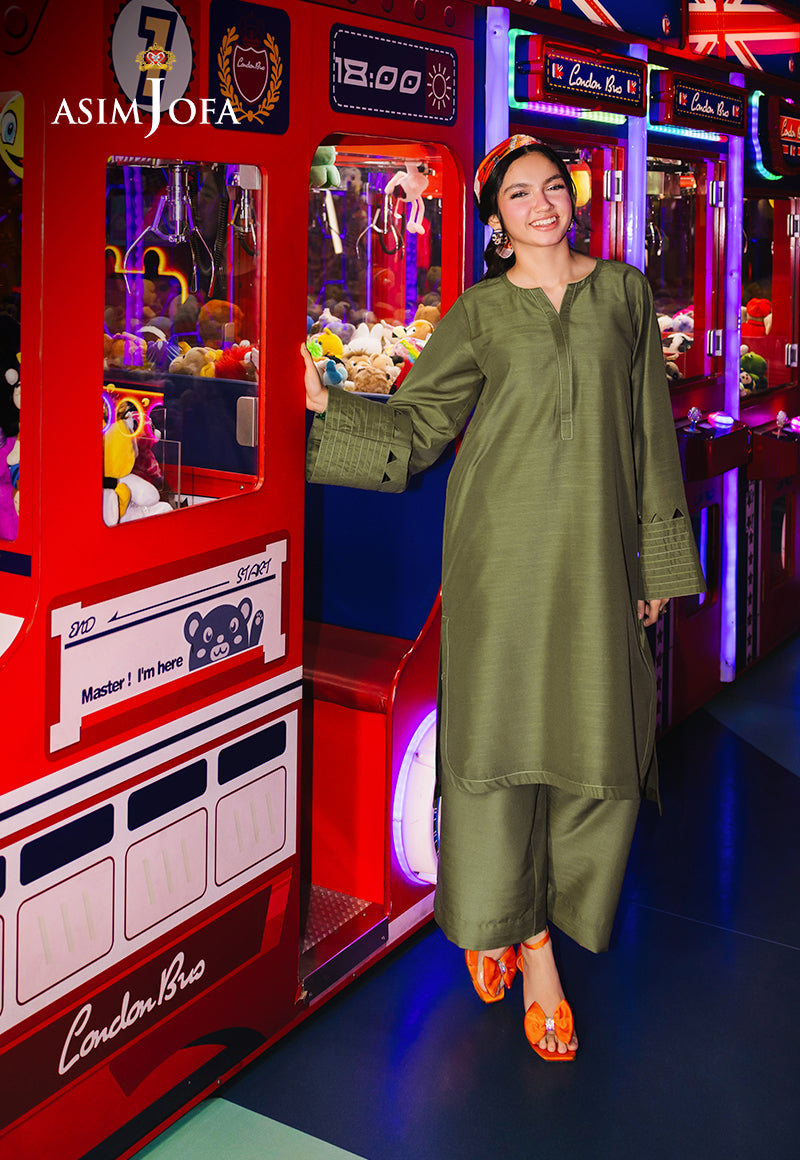
green asma khan tunic top